Monogamy

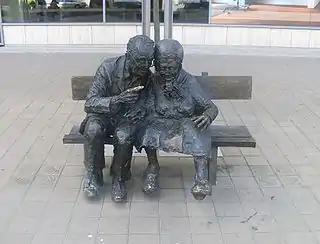
Bronze sculpture of an elderly Kashubian married couple located in Kaszubski square, Gdynia, Poland, which commemorates their monogamous fidelity, through the time of their separation, while he temporarily worked in the United States

According to the "Ethnographic Atlas" by George P. Murdock, of 1,231 societies from around the world noted, 186 were monogamous; 453 had occasional polygyny; 588 had more frequent polygyny; and 4 had polyandry. (This does not take into account the relative population of each of the societies studied; the actual practice of polygamy in a tolerant society may actually be low, with the majority of aspirant polygamists practicing "de facto" monogamous marriage.)